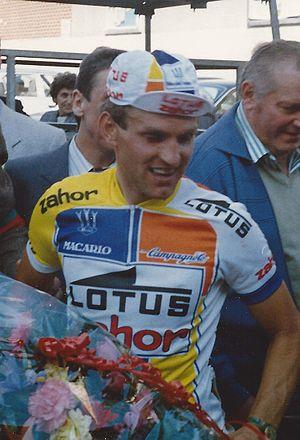
BENNY VAN BRABANT vainqueur course cycliste pro. a hannut en 1989
Benny Van Brabant est un coureur cycliste belge. Professionnel de 1981 à 1992, il a notamment remporté une étape du Tour d'Espagne 1990, été leader du classement général de l'édition précédente et remporté le classement des sprints intermédiaires en 1986.